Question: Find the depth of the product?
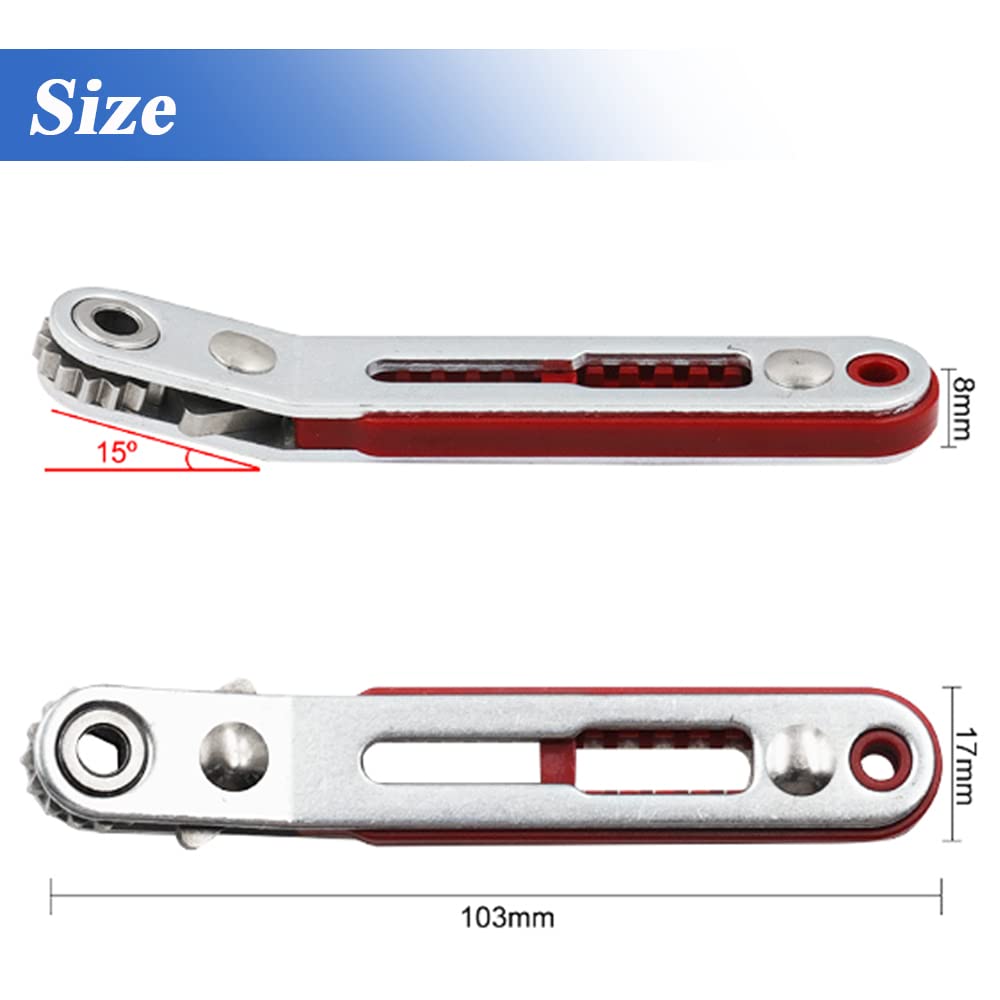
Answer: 103.0 millimetre